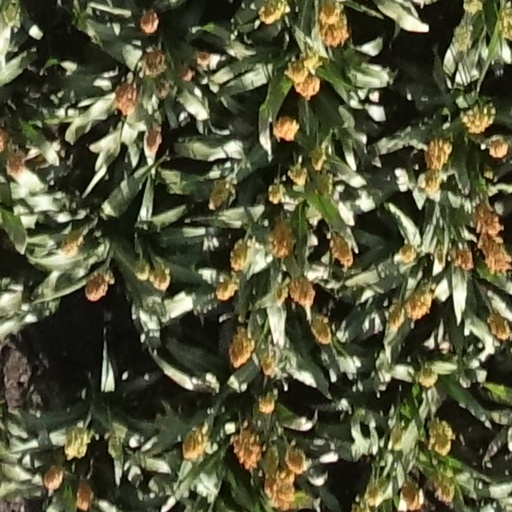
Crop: sorghum